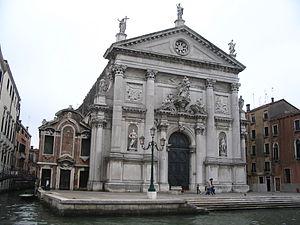
Le rio de San Stae est un canal de Venise dans le sestiere de Santa Croce. Ce rio est aussi appelé Rio Mocenigo ou Rio de la Rioda.
L'église San Stae est une église catholique de Venise, en Italie, dans le quartier de Santa Croce au bord du Grand Canal.